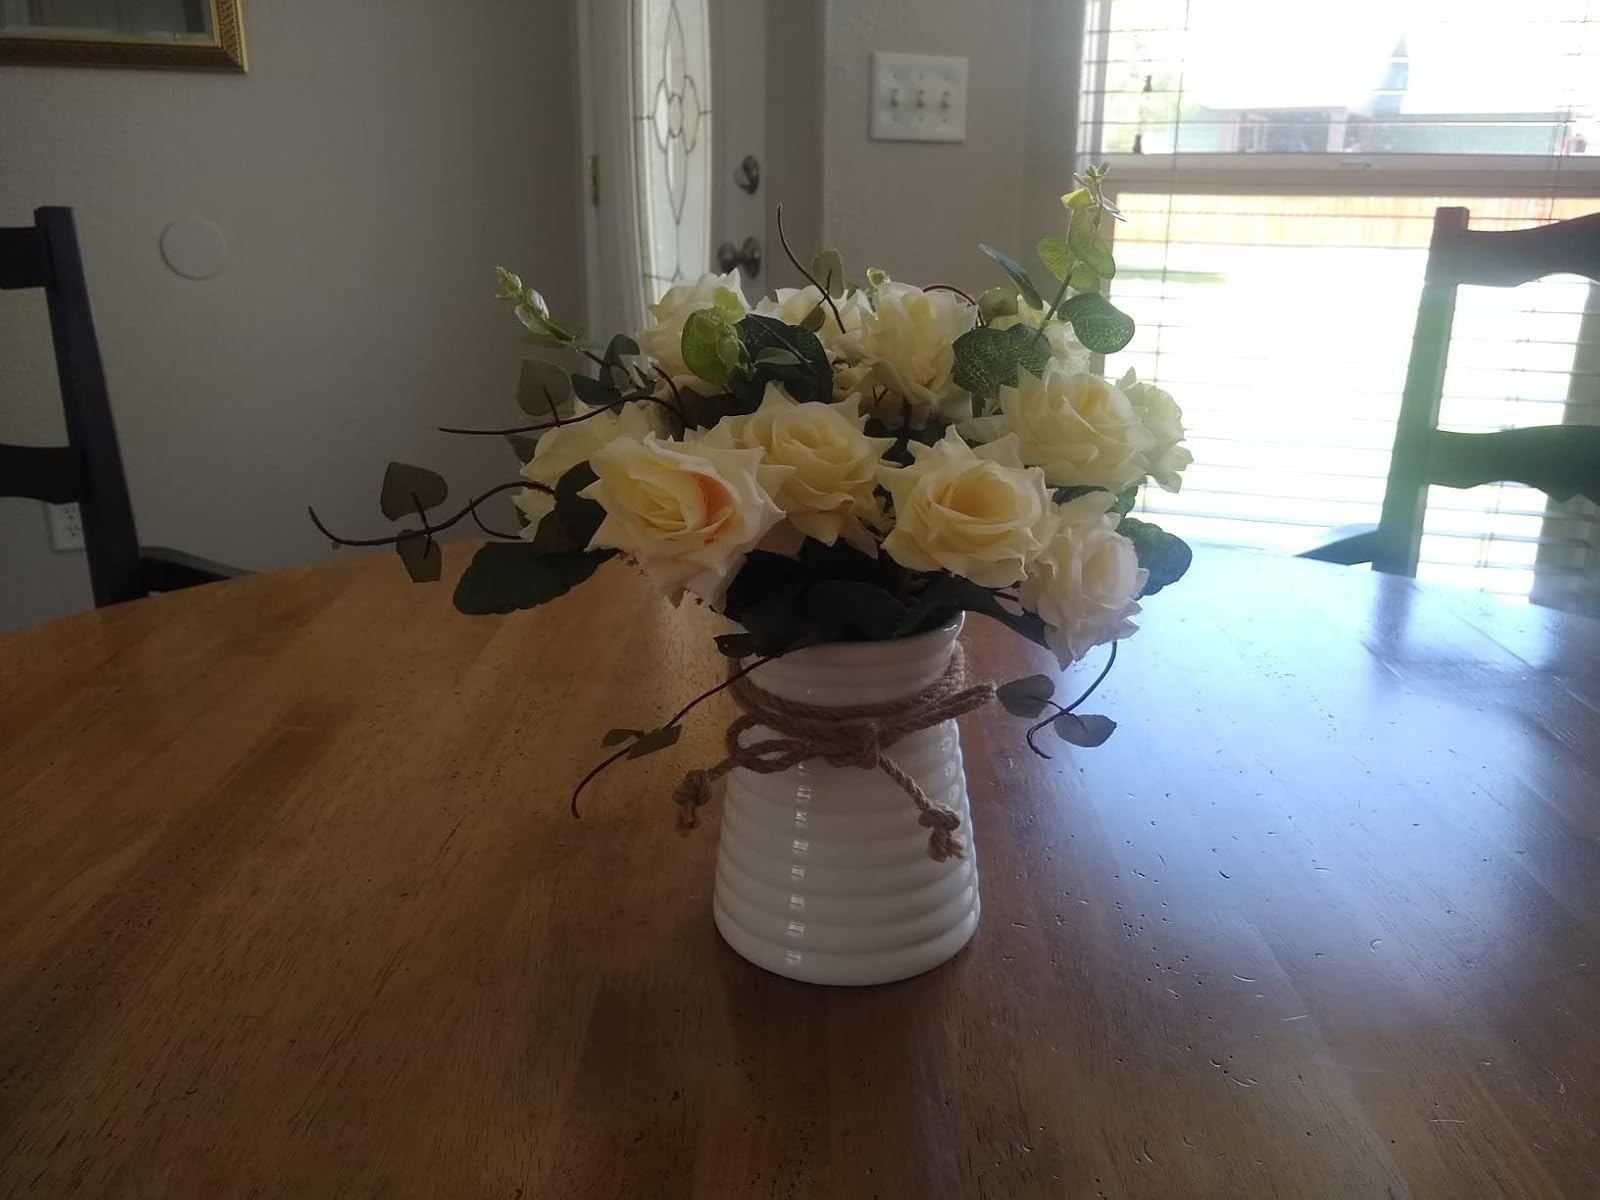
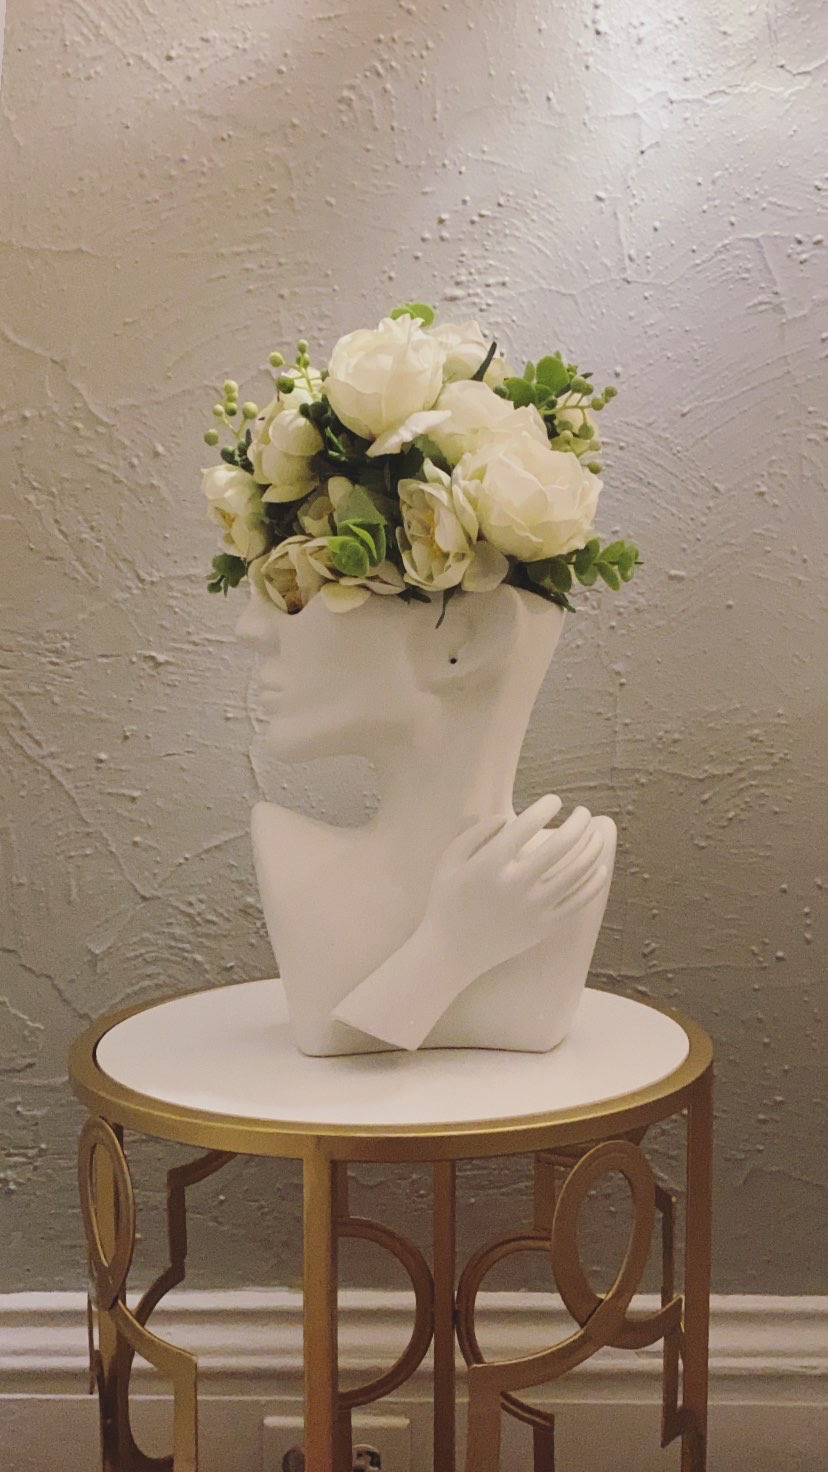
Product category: vase
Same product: no